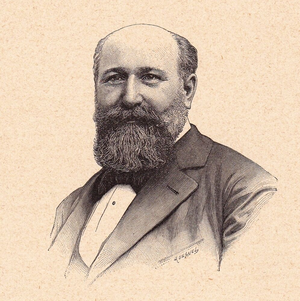
Jean-Baptiste Darlan est un homme politique français né le 10 juin 1848 à Podensac et décédé le 8 décembre 1912 à Nérac.